Sulak (river)

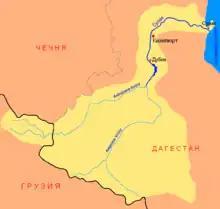

In 1735 the Sulak River was stipulated as defining the boundary between the Russian and the Persian empires.